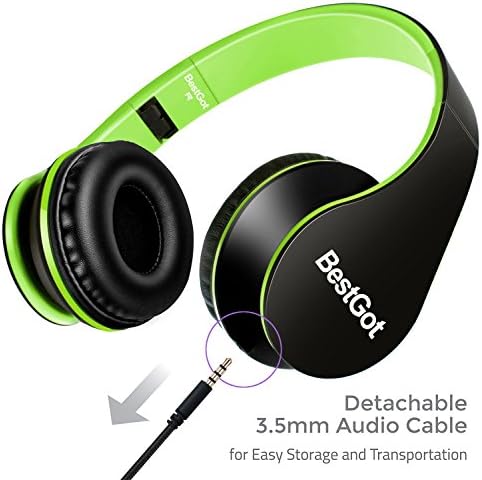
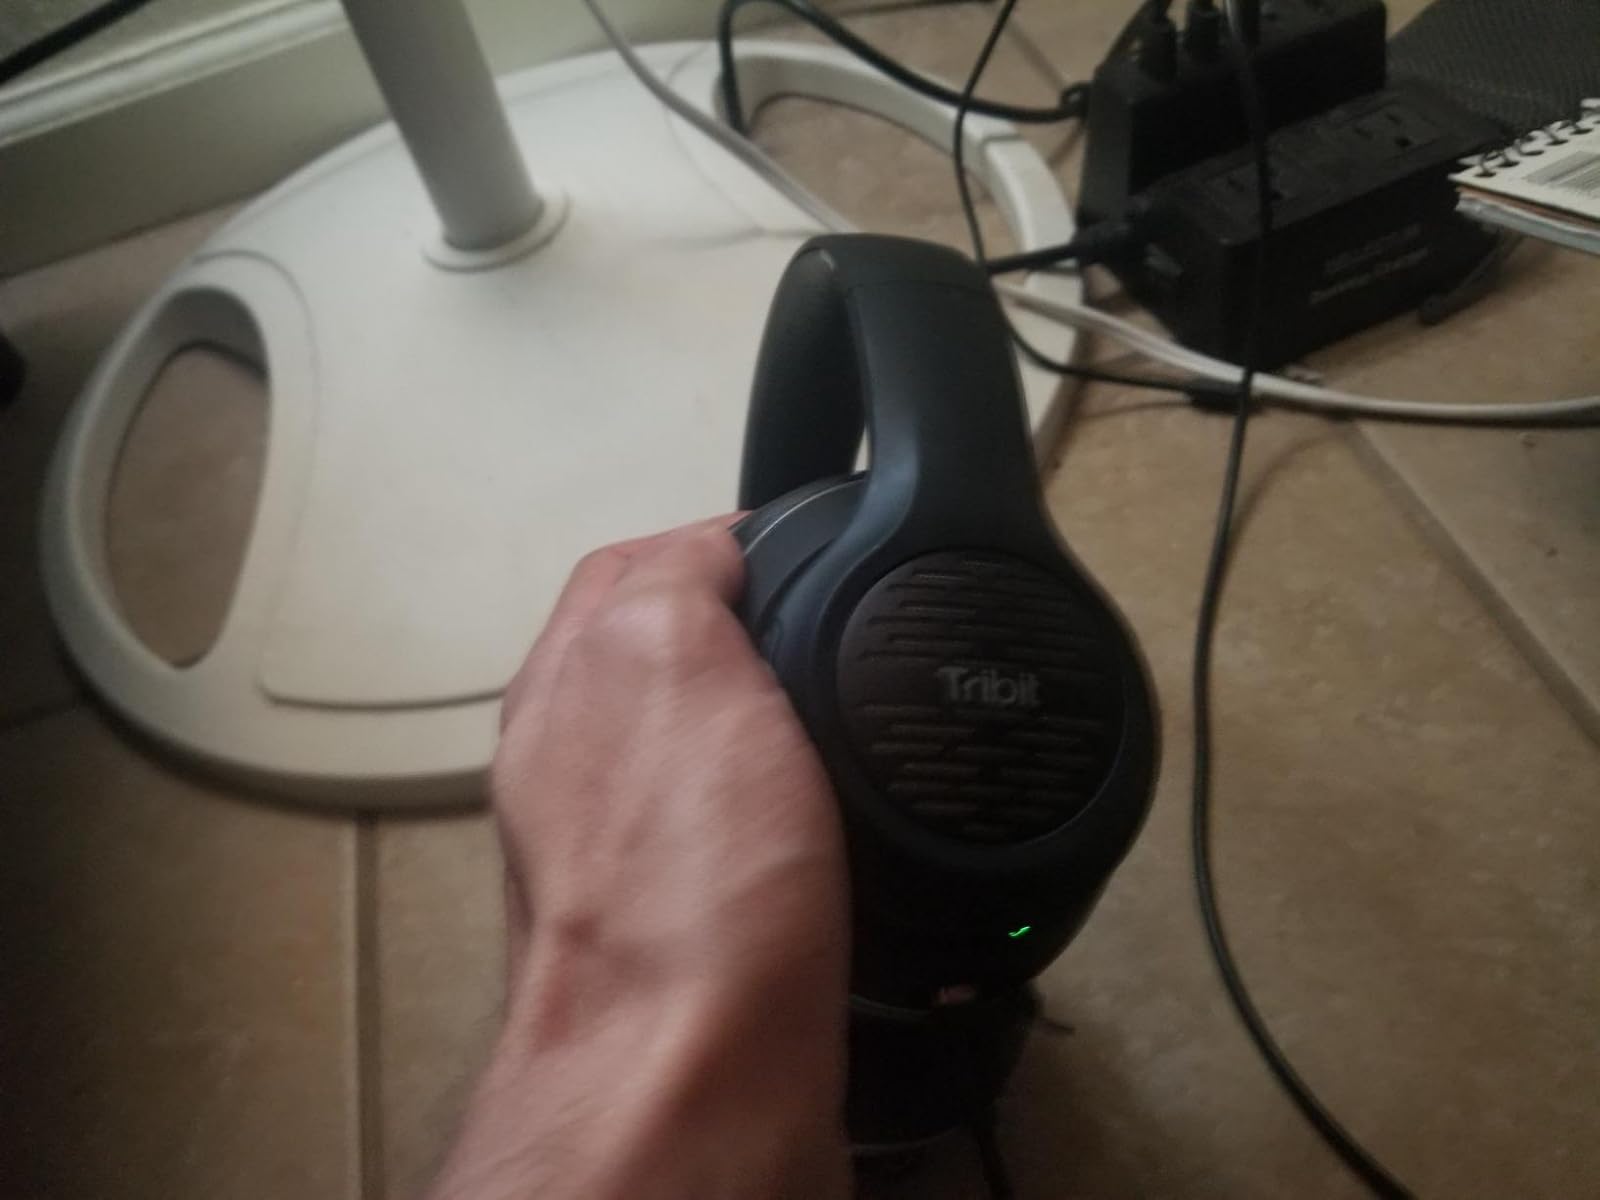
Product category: headphones
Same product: no